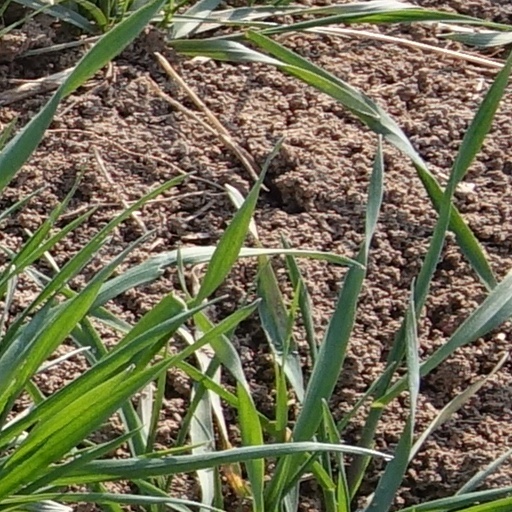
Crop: wheat